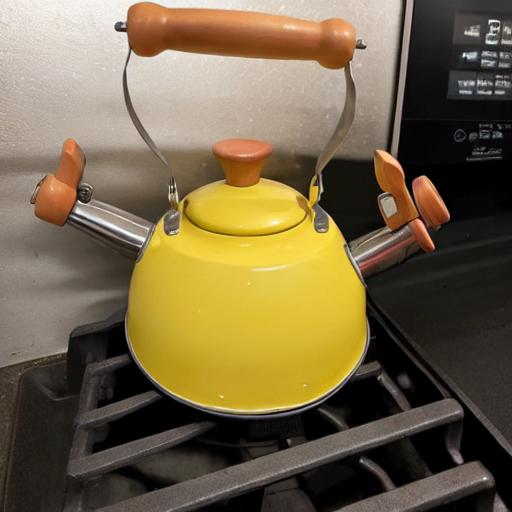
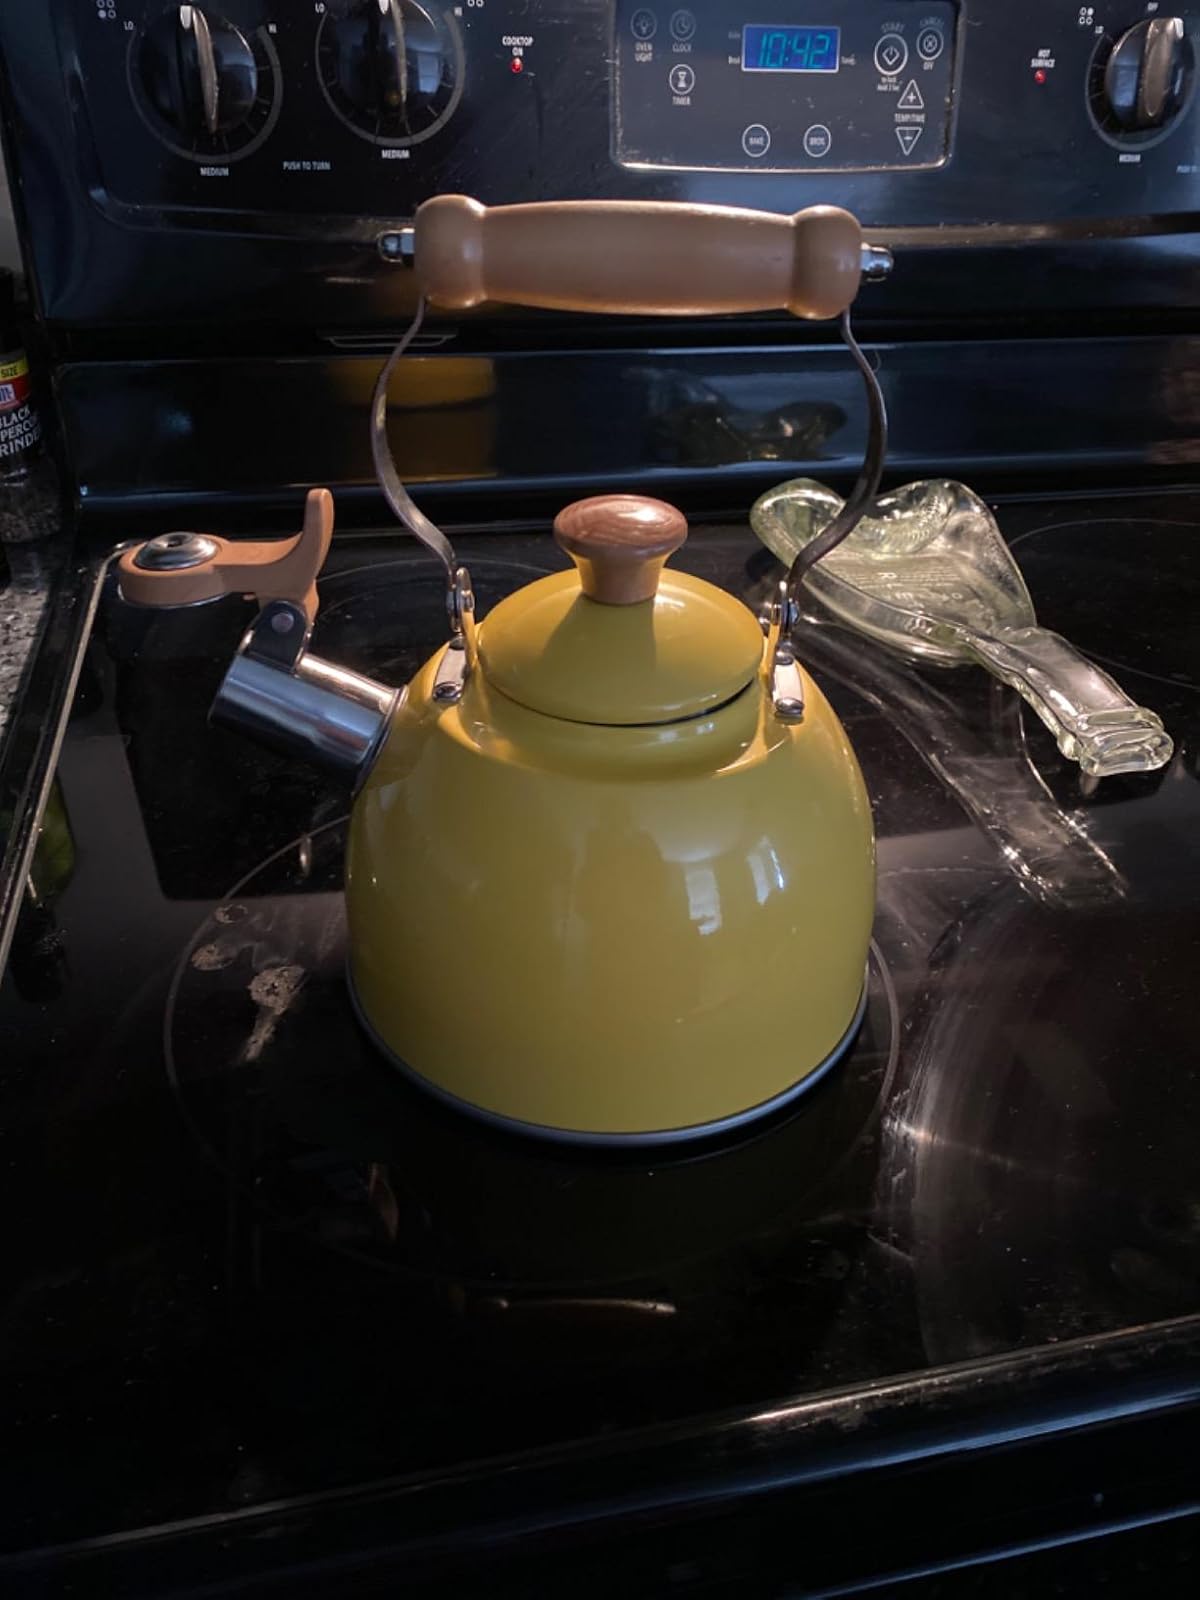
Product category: items_kettle
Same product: no